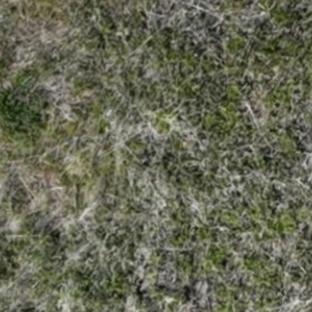
Month: may